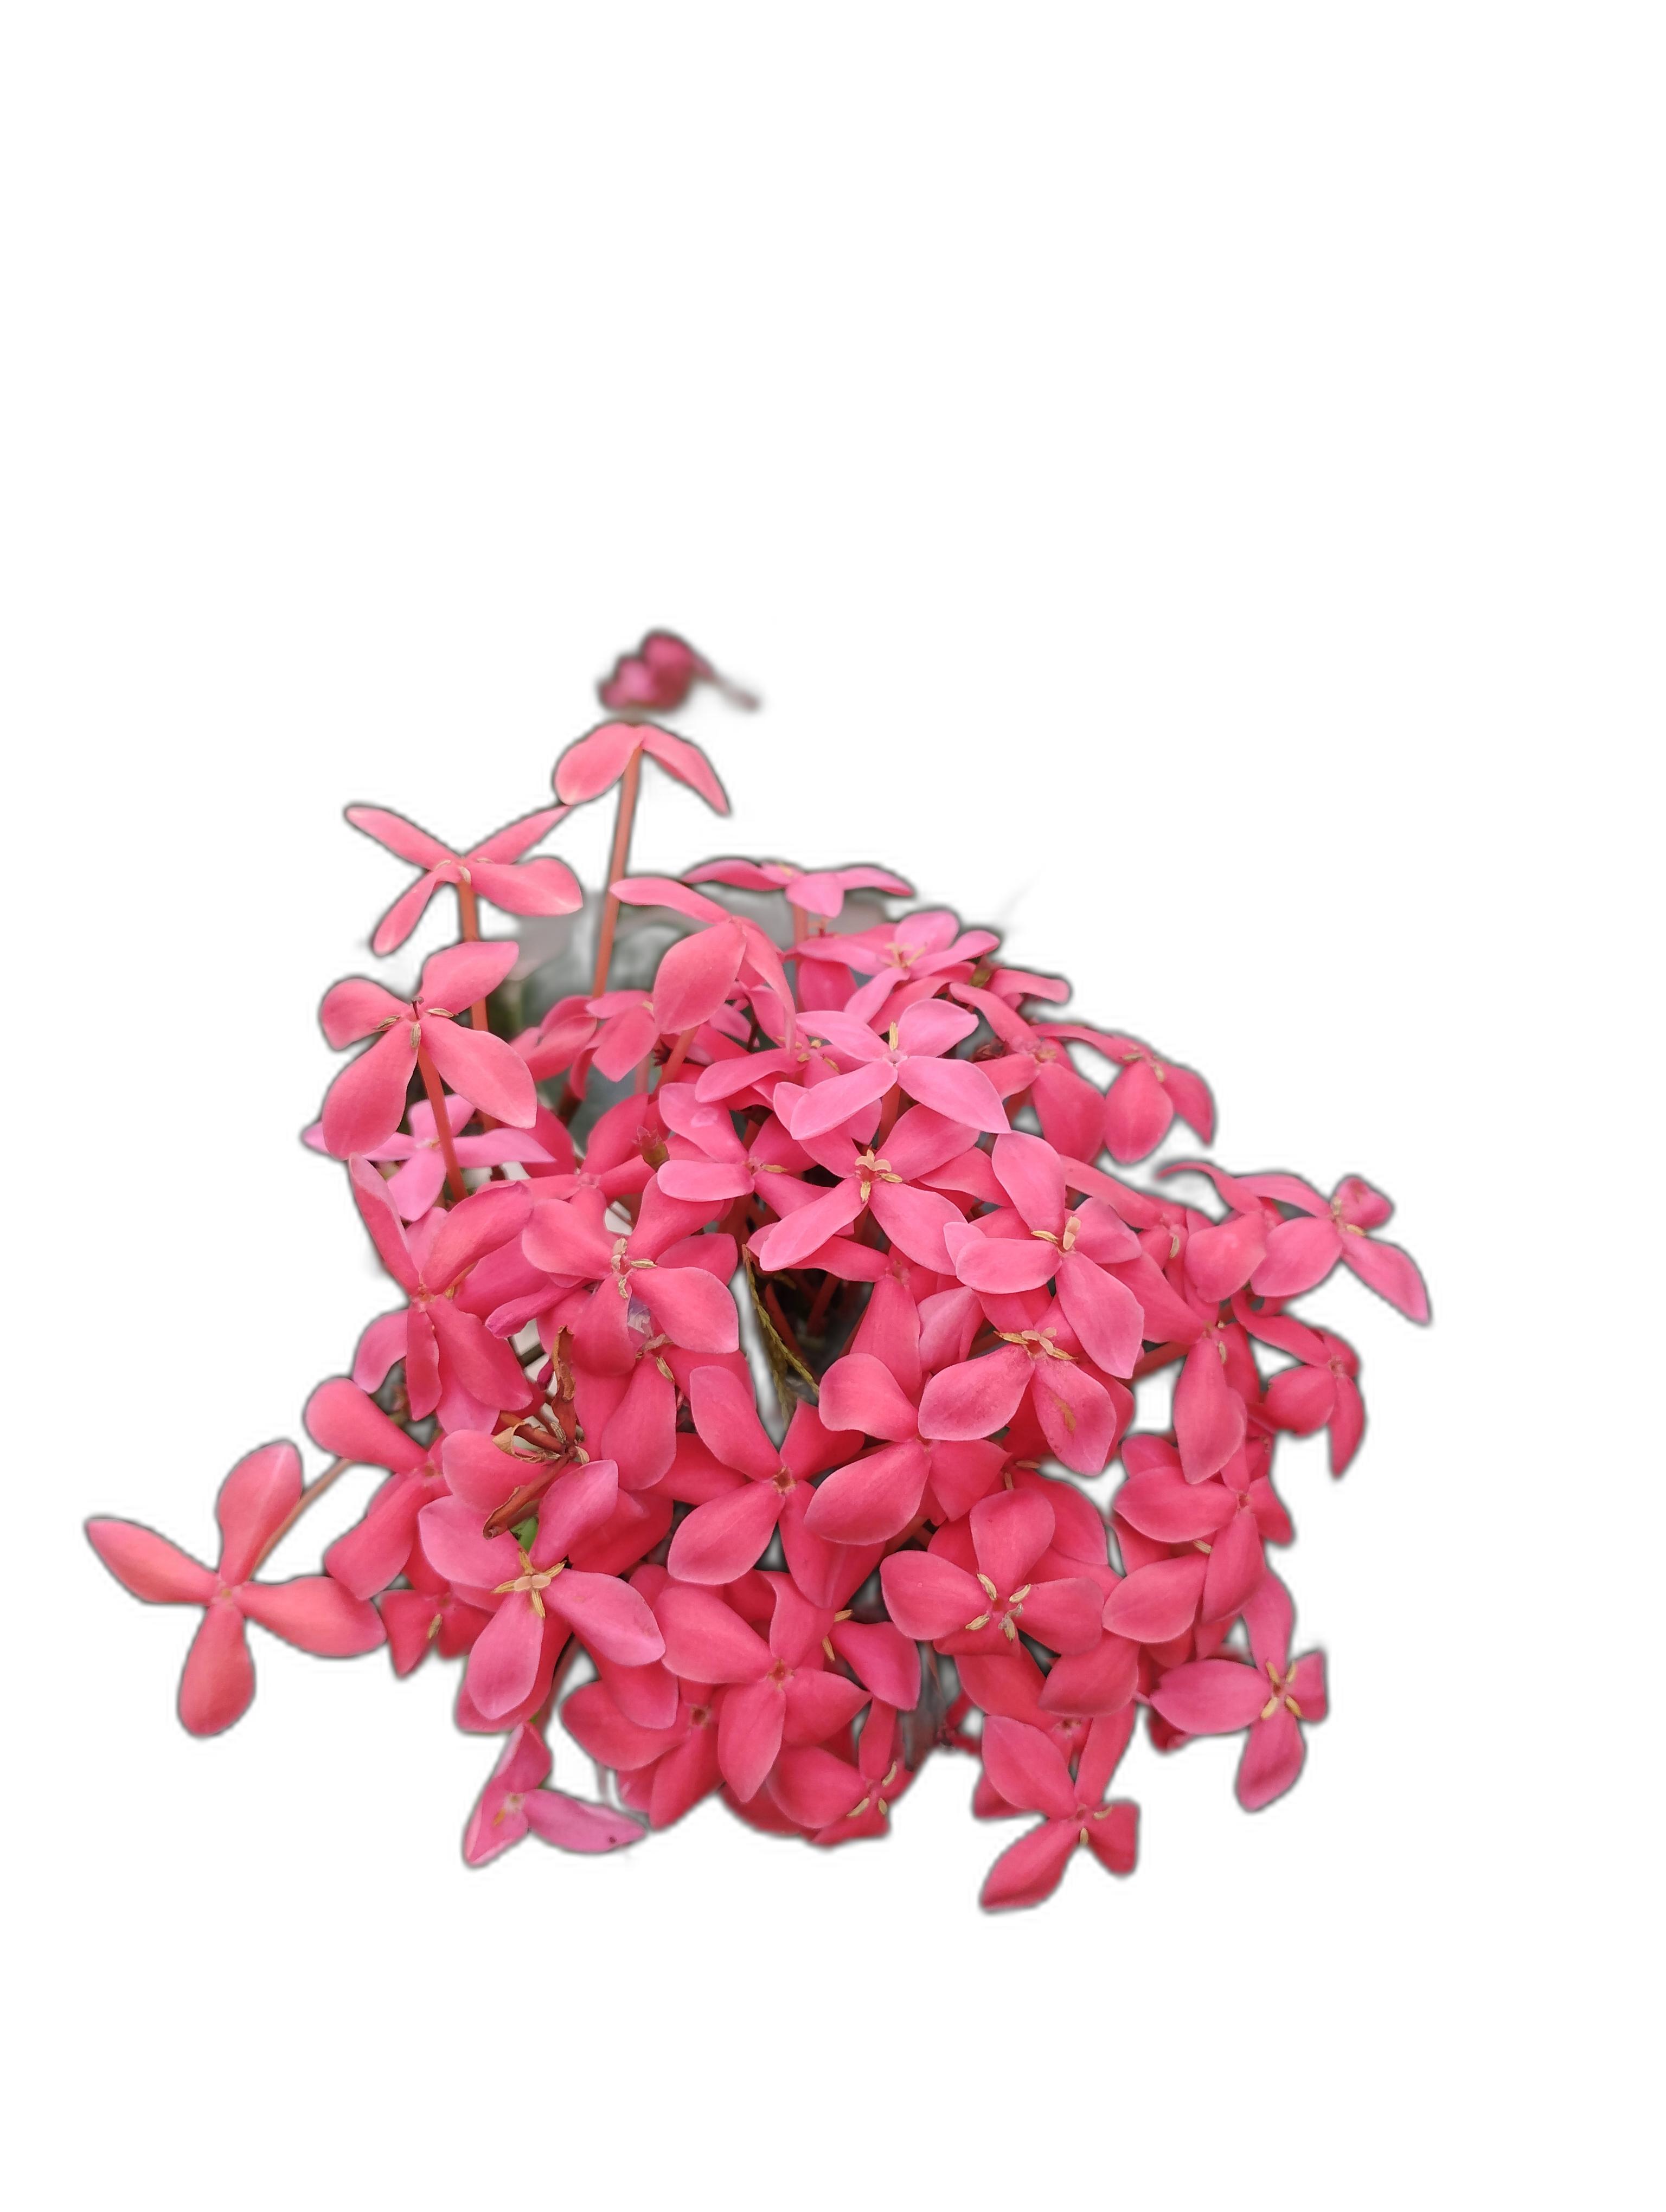
Label: Jungle geranium